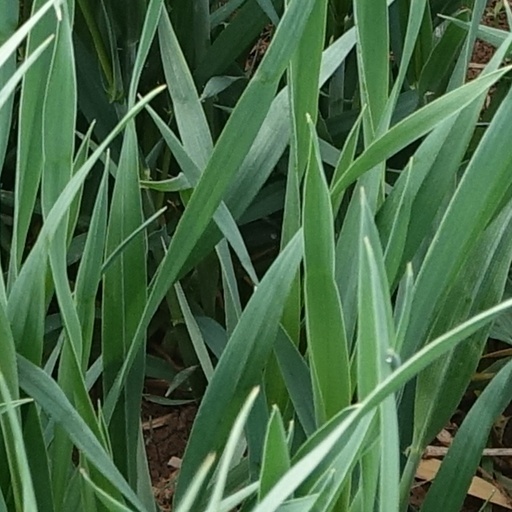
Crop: wheat